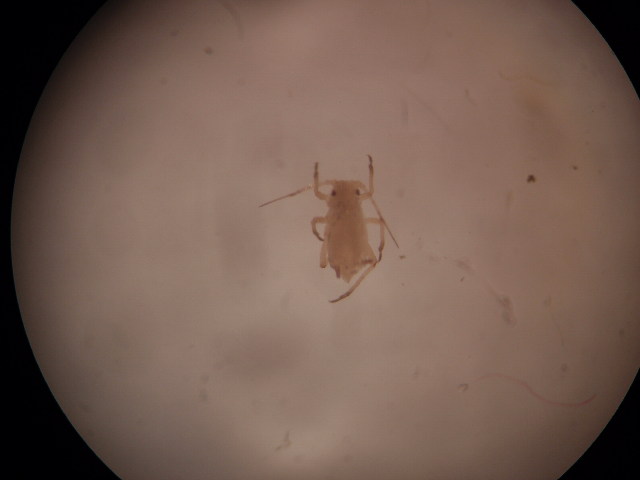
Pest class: english_grain_aphid